Volt Europa

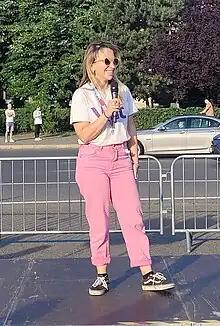
Francesca Romana D'Antuono, co-president since 2021

Volt Bulgaria participated in all three Bulgarian parliamentary elections in 2021, the first two as part of the anti-government coalition ISMV then under PP for the third election. ISMV won seats in both elections, but none of them were allocated to members of Volt. PP won the November 2021 election and thus Volt gained two seats, which it defended in the election in October 2022. Nastimir Ananiev served as the chair of the parliamentary committee of the Regional Committee, as well as deputy chair of the PP parliamentary group, while Ventsislava Lyubenova served as chair of the foreign relations committee. In the 2024 Parliamentary Elections the party lost its mandate in parliament.